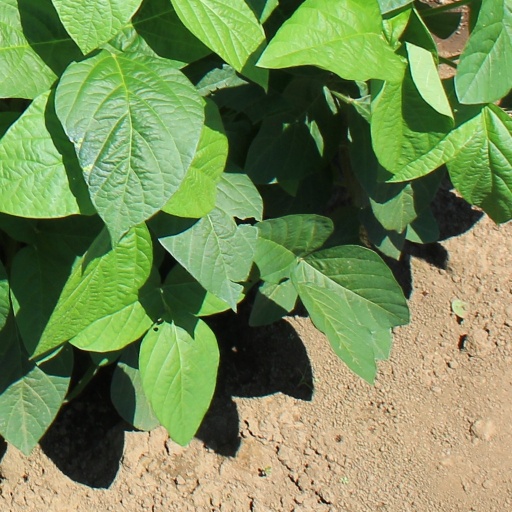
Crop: soybean